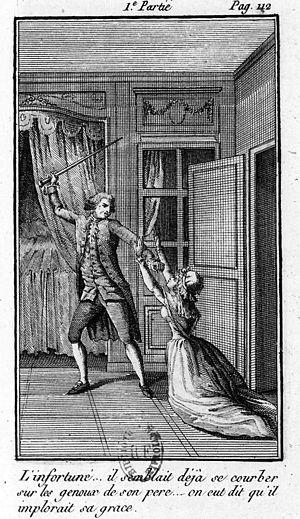
Tome 1. Première partie. Page 112